Wulfstan (died 1023)

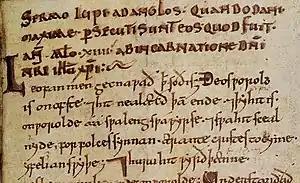
A page from a Wulfstan manuscript at the British Library (MS Cott., Nero A.i): "Sermo Lupi ad Anglos quando Dani maxime persecuti sunt eos quod fuit anno millesimo XIIII ab incarnatione Domini nostri Jesus Christi"

Wulfstan was one of the most distinguished and effective Old English prose writers. His writings cover a wide range of topics in an even greater range of genres, including homilies (or sermons), secular laws, religious canons, and political theory. With Ælfric of Eynsham, he is one of the two major vernacular writers in early eleventh-century England, a period which, ecclesiastically, was still very much enamoured of and greatly influenced by the Benedictine Reform. The Benedictine Reform was a movement which sought to institute monastic standards among the secular clergy, a movement made popular by the churchmen of the Carolingian Empire in the ninth and tenth centuries. The Reform promoted a regular (i.e. based on a "regula", or rule) life for priests and clerics, a strict church hierarchy, the primacy of the Roman see, the authority of codified or canonical church law, and stressed the importance of catholic, that is universal, church practices throughout all Christendom. These ideas could only thrive in a social and political atmosphere which recognised the importance of both the clergy's and the laity's obedience to the authority of the church on all things spiritual, and also on many things secular and juridical. This was one of the main theoretical models behind much of Wulfstan's legal and quasi-legal writings. But Wulfstan was not blind to the fact that, in order for this Reform model to thrive in England, the English clergy and laity (especially the laity) needed to be educated in the basic tenets of the faith. Nothing less than the legitimacy of English Christendom rested on Englishmen's steadfastness on certain fundamental Christian beliefs and practices, like, for example, knowledge of Christ's life and passion, memorisation of the Pater Noster and the Apostles' Creed, proper baptism, and the correct date and method of celebrating Easter mass. It is towards the promotion of such beliefs and practices, that Wulfstan engaged in writing a number of homilies dedicated to educating both clergy and laity in those Christian fundamentals which he saw as so important for both the flourishing of Christian lives and the success of the English polity.